Annette Chalut

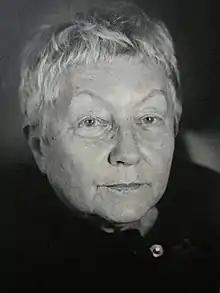
Chalut in 2007

Annette Brigitte Chalut ( Weill; 29 April 1924 – 8 November 2021) was a French physician who was a member of the French Resistance during the Second World War.